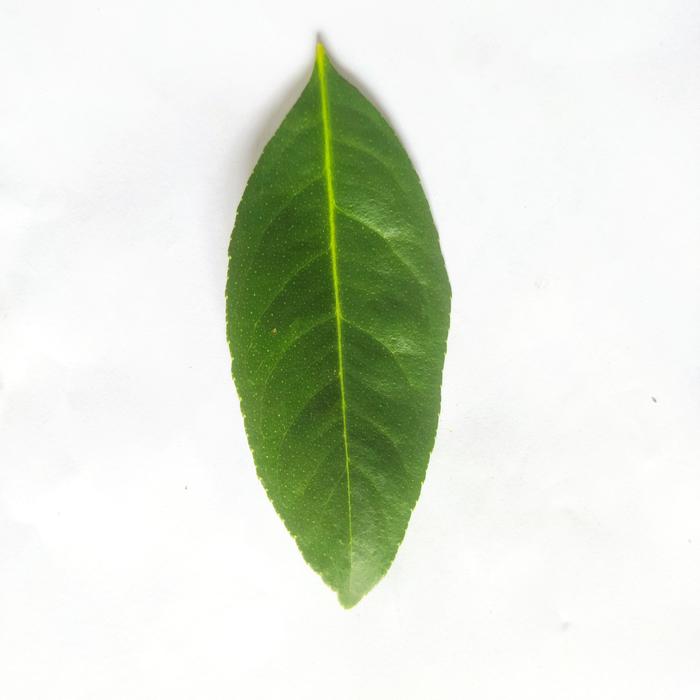
Crop: Lemon
Leaf condition: Healthy_Leaf